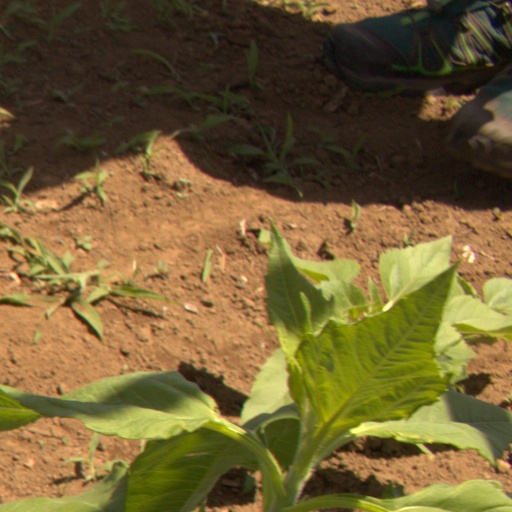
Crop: Jerusalem artichoke